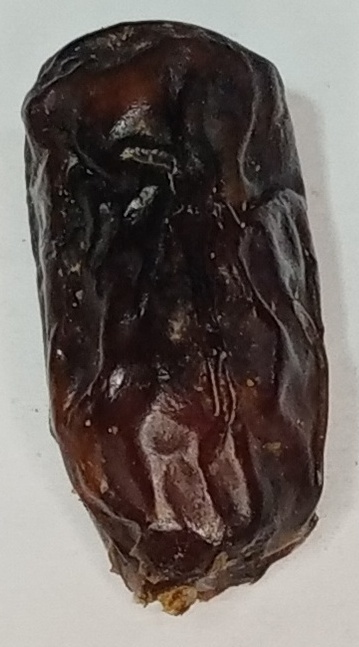
Variety: gajar
Size: large
Grade: grade-1